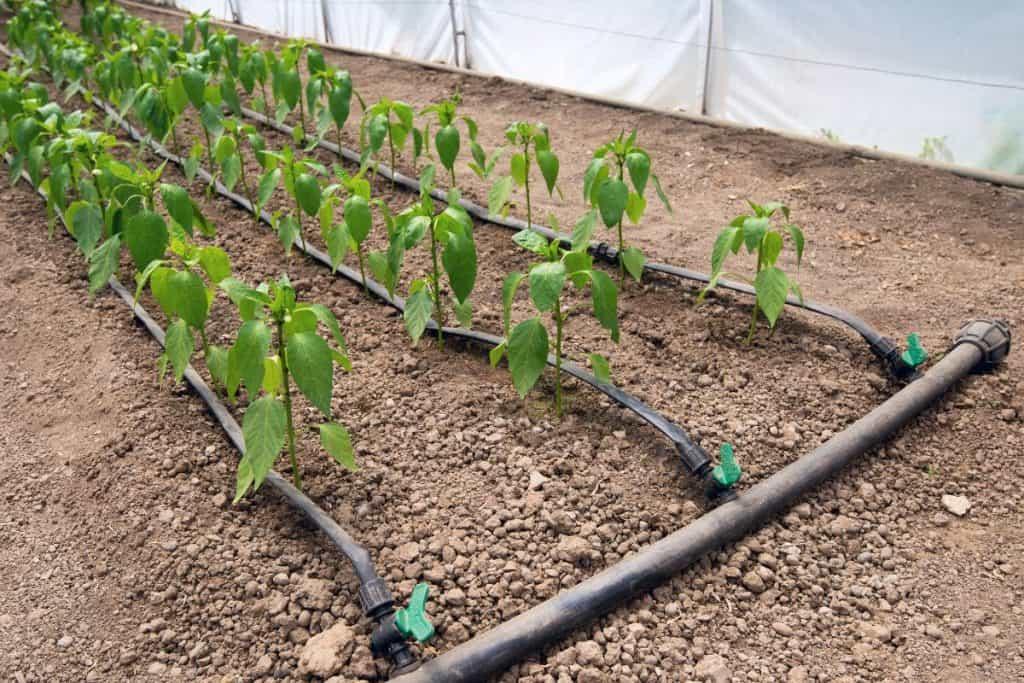
Hii ni mimea ndogo iliyopandwa kwenye safu ndani ya chafu, ikiwezekana pilipili kutokana na umbo wa majani. Mfumo wa umwagiliaji wa matone unaonekana wazi na mabomba makuu na madogo yakipeleka maji moja kwa moja kwenye mizizi ya mimea kuashiria matumizi bora ya maji.